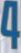
Number: 4